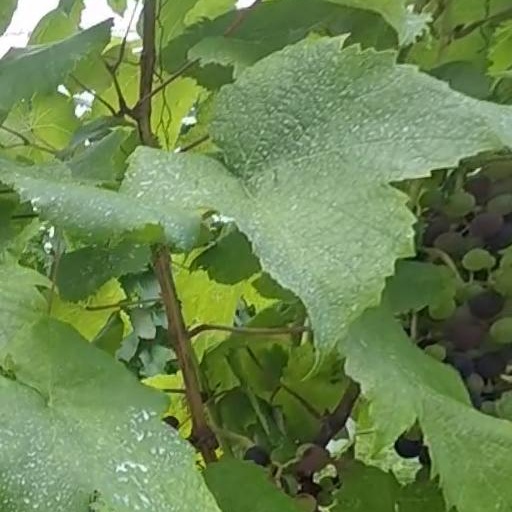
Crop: grape